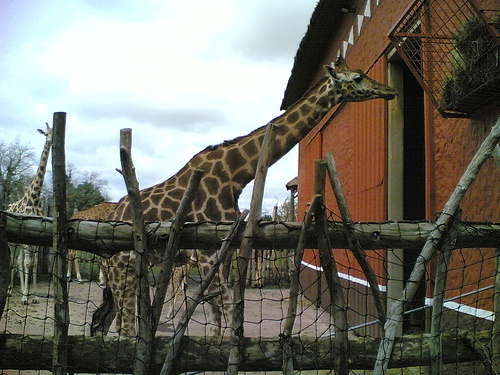
One of the giraffes is peering into the building.
A giraffe looking into its barn near a hay feeder.
a giraffe is heading towards its food in the zoo
A giraffe standing by a door in a yard.
A giraffe, standing in a pen, taking a peek inside a building.